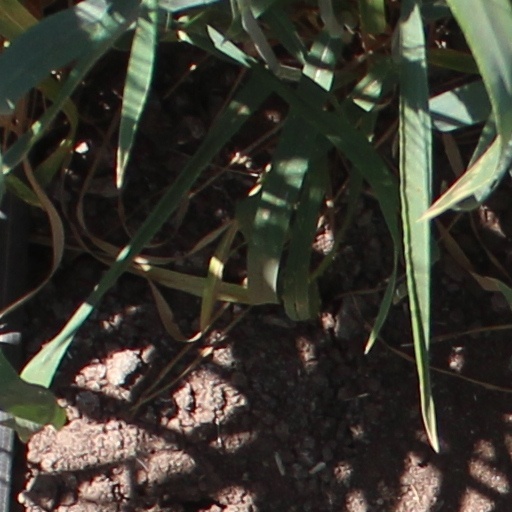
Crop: wheat